Elynor Bäckstedt

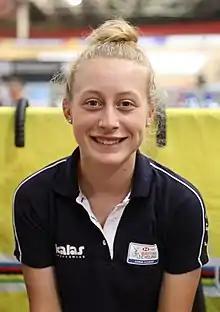
Bäckstedt in 2019

Elynor Megan Bäckstedt-Calvert (born 6 December 2001) is a Welsh professional racing cyclist, who currently rides for UCI Women's WorldTeam . At the 2019 UCI Road World Championships in Yorkshire, England, she won the bronze medal in the women's junior time trial event, repeating her achievement from the previous World Championships.